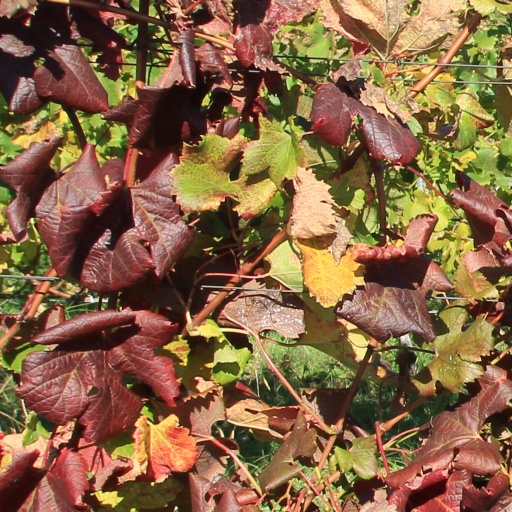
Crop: grape